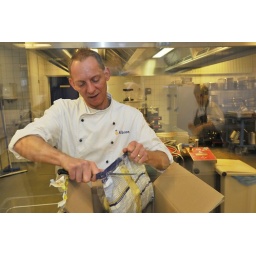
Kok Peter van Gorp bereidt het eten voor in universiteitsrestaurant Food Plaza. Foto door Jack Tummers